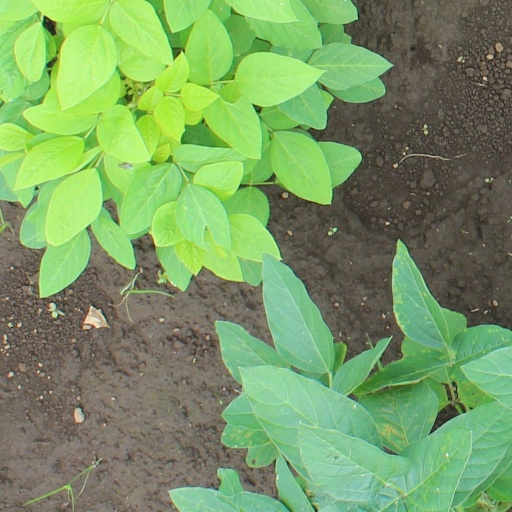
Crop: soybean